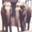
Label: elephant